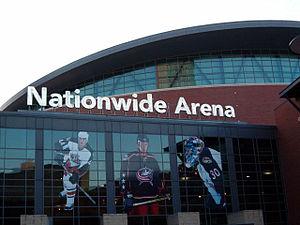
La Nationwide Arena est une salle omnisports située dans la zone de Arena District, au cœur de Columbus en Ohio. Le bâtiment porte le nom de son propriétaire, la compagnie Nationwide, dont le siège social est situé à côté. Il est le deuxième plus grand aréna de l'Ohio, derrière le Quicken Loans Arena de Cleveland.